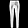
Label: Trouser